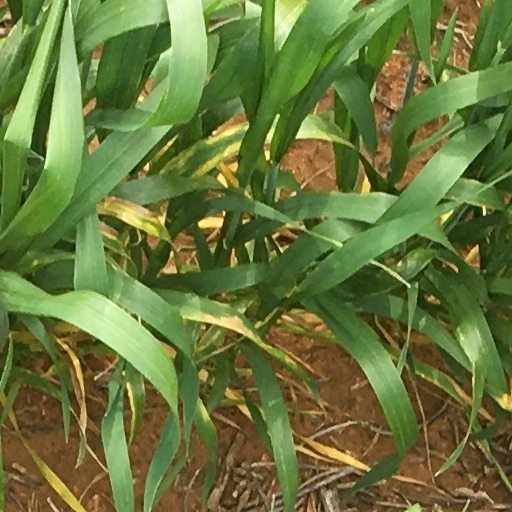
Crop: wheat